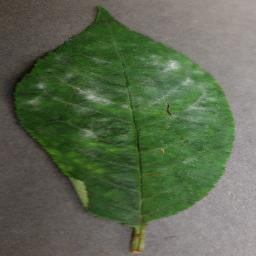
Label: Cherry___Powdery_mildew